Philibert Tsiranana

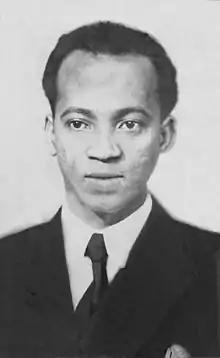
Senator Norbert Zafimahova, representative of Madagascar in the Council of the Republic from 1948 to 1959

Renewing his activities with PADESM, Tsiranana campaigned to reform the left wing of the party. He considered the directorial committee very disloyal to the administration. In article published on 24 April 1951 in "Varomahery", entitled "Mba Hiraisantsika" (To unite us), he called for reconciliation between the coastal people and the Merina in advance of the forthcoming legislative elections. In October he launched an appeal in the bimonthly "Ny Antsika" ("Our thing") which he had founded, an appeal to the Malagasy elites to "form a single tribe". This appeal to unity concealed a political plan: Tsiranana aspired to take part in the 1951 legislative elections as a candidate for the west coast. The tactic failed because far from creating agreement, it led to suspicion among the coastal political class that he was a communist, and he was forced to renounce his candidature in favour of the "moderate" Raveloson-Mahasampo.